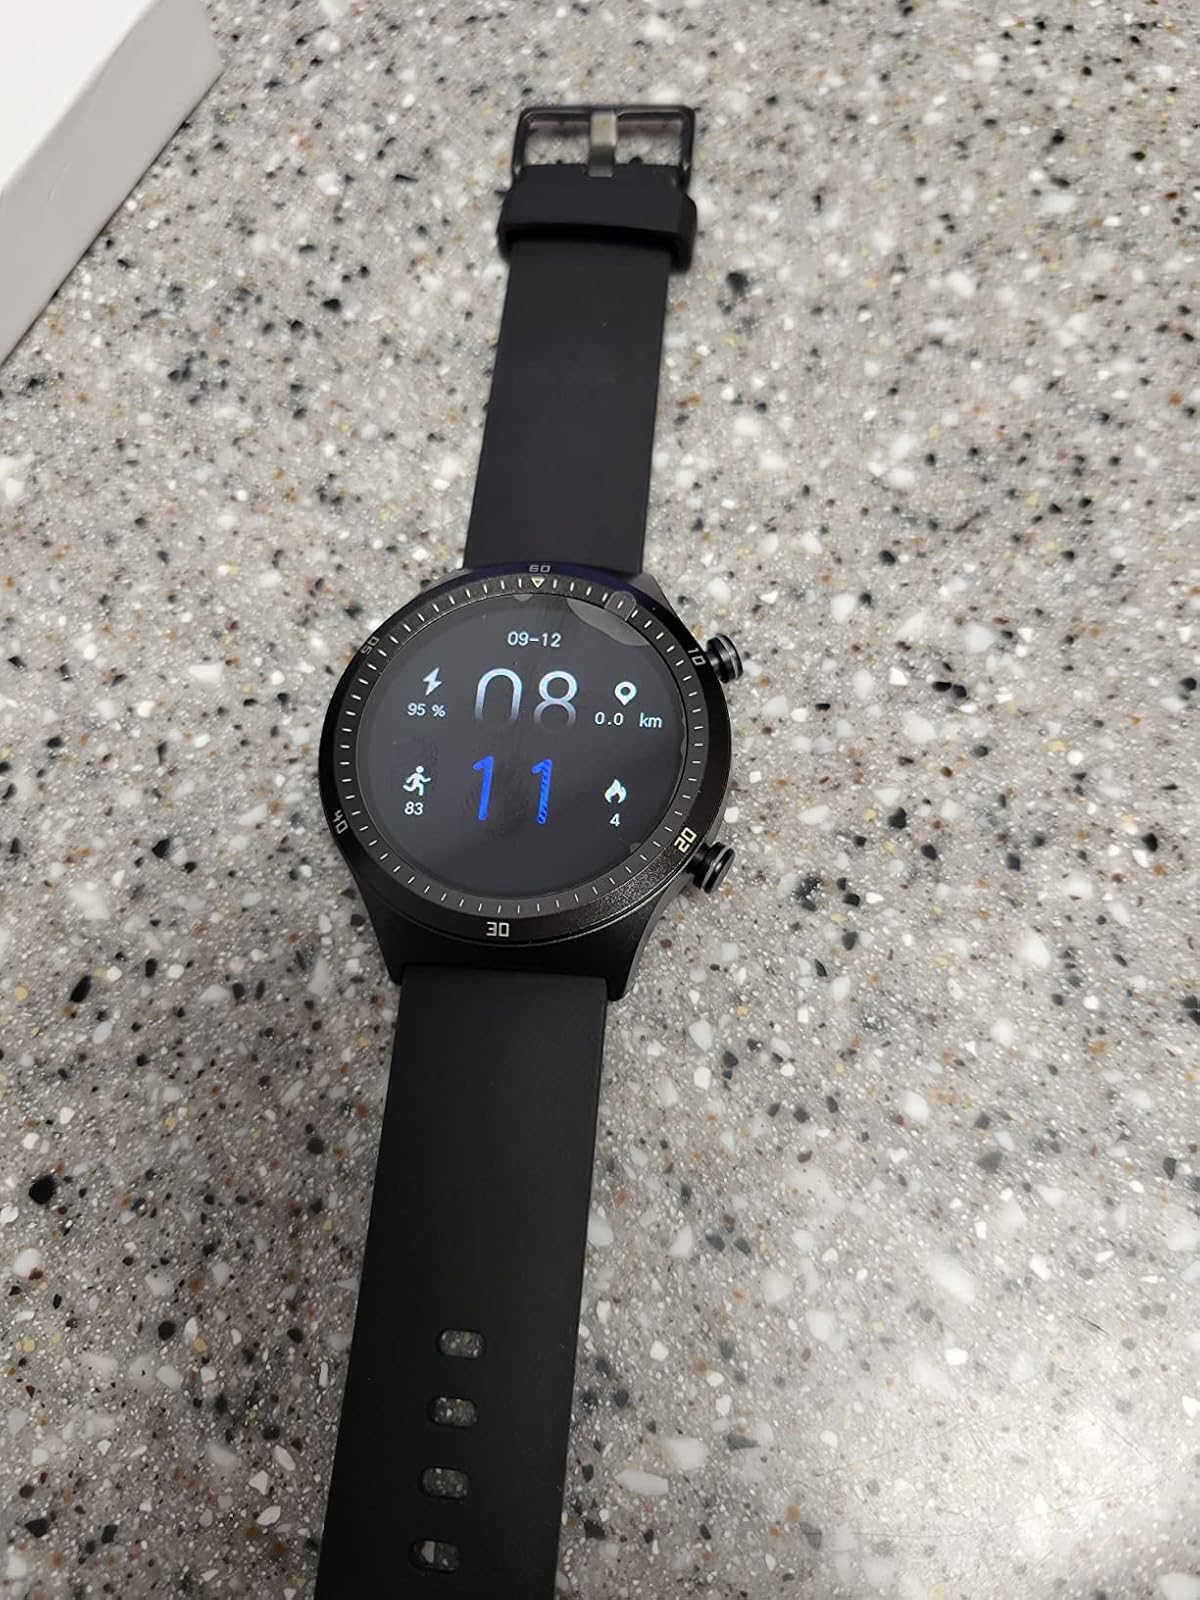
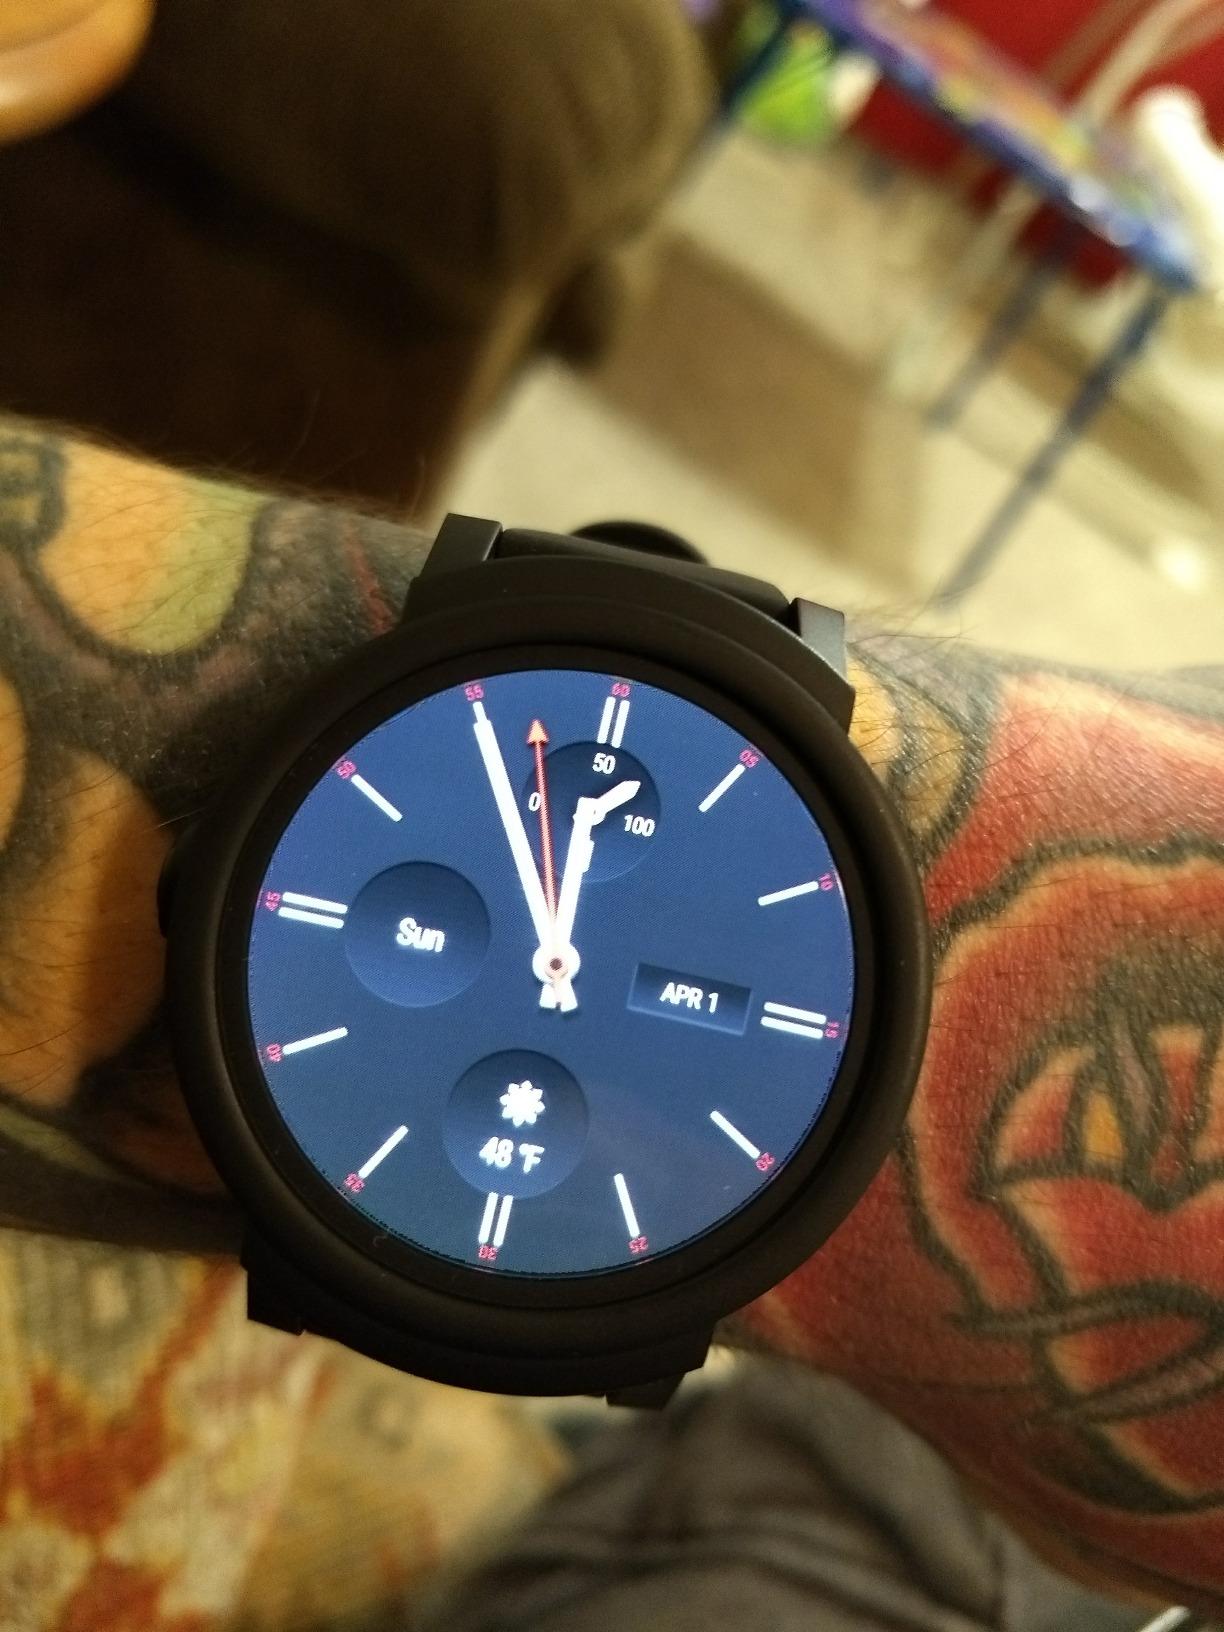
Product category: smartwatch
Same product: no